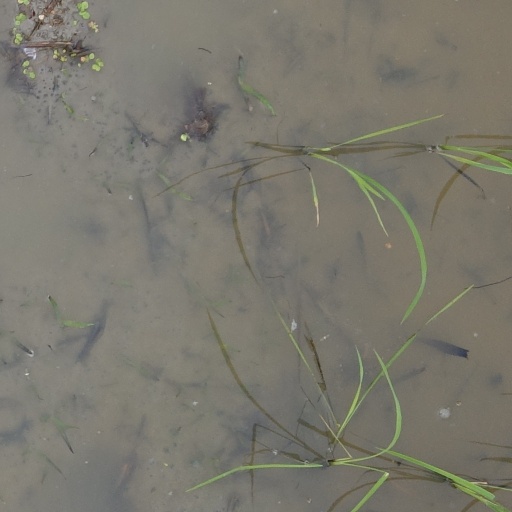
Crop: rice